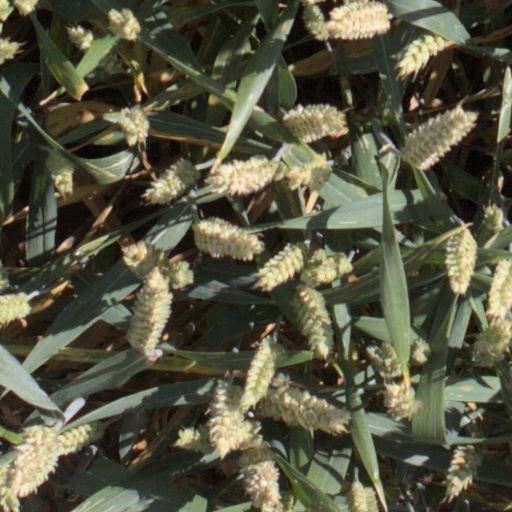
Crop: wheat